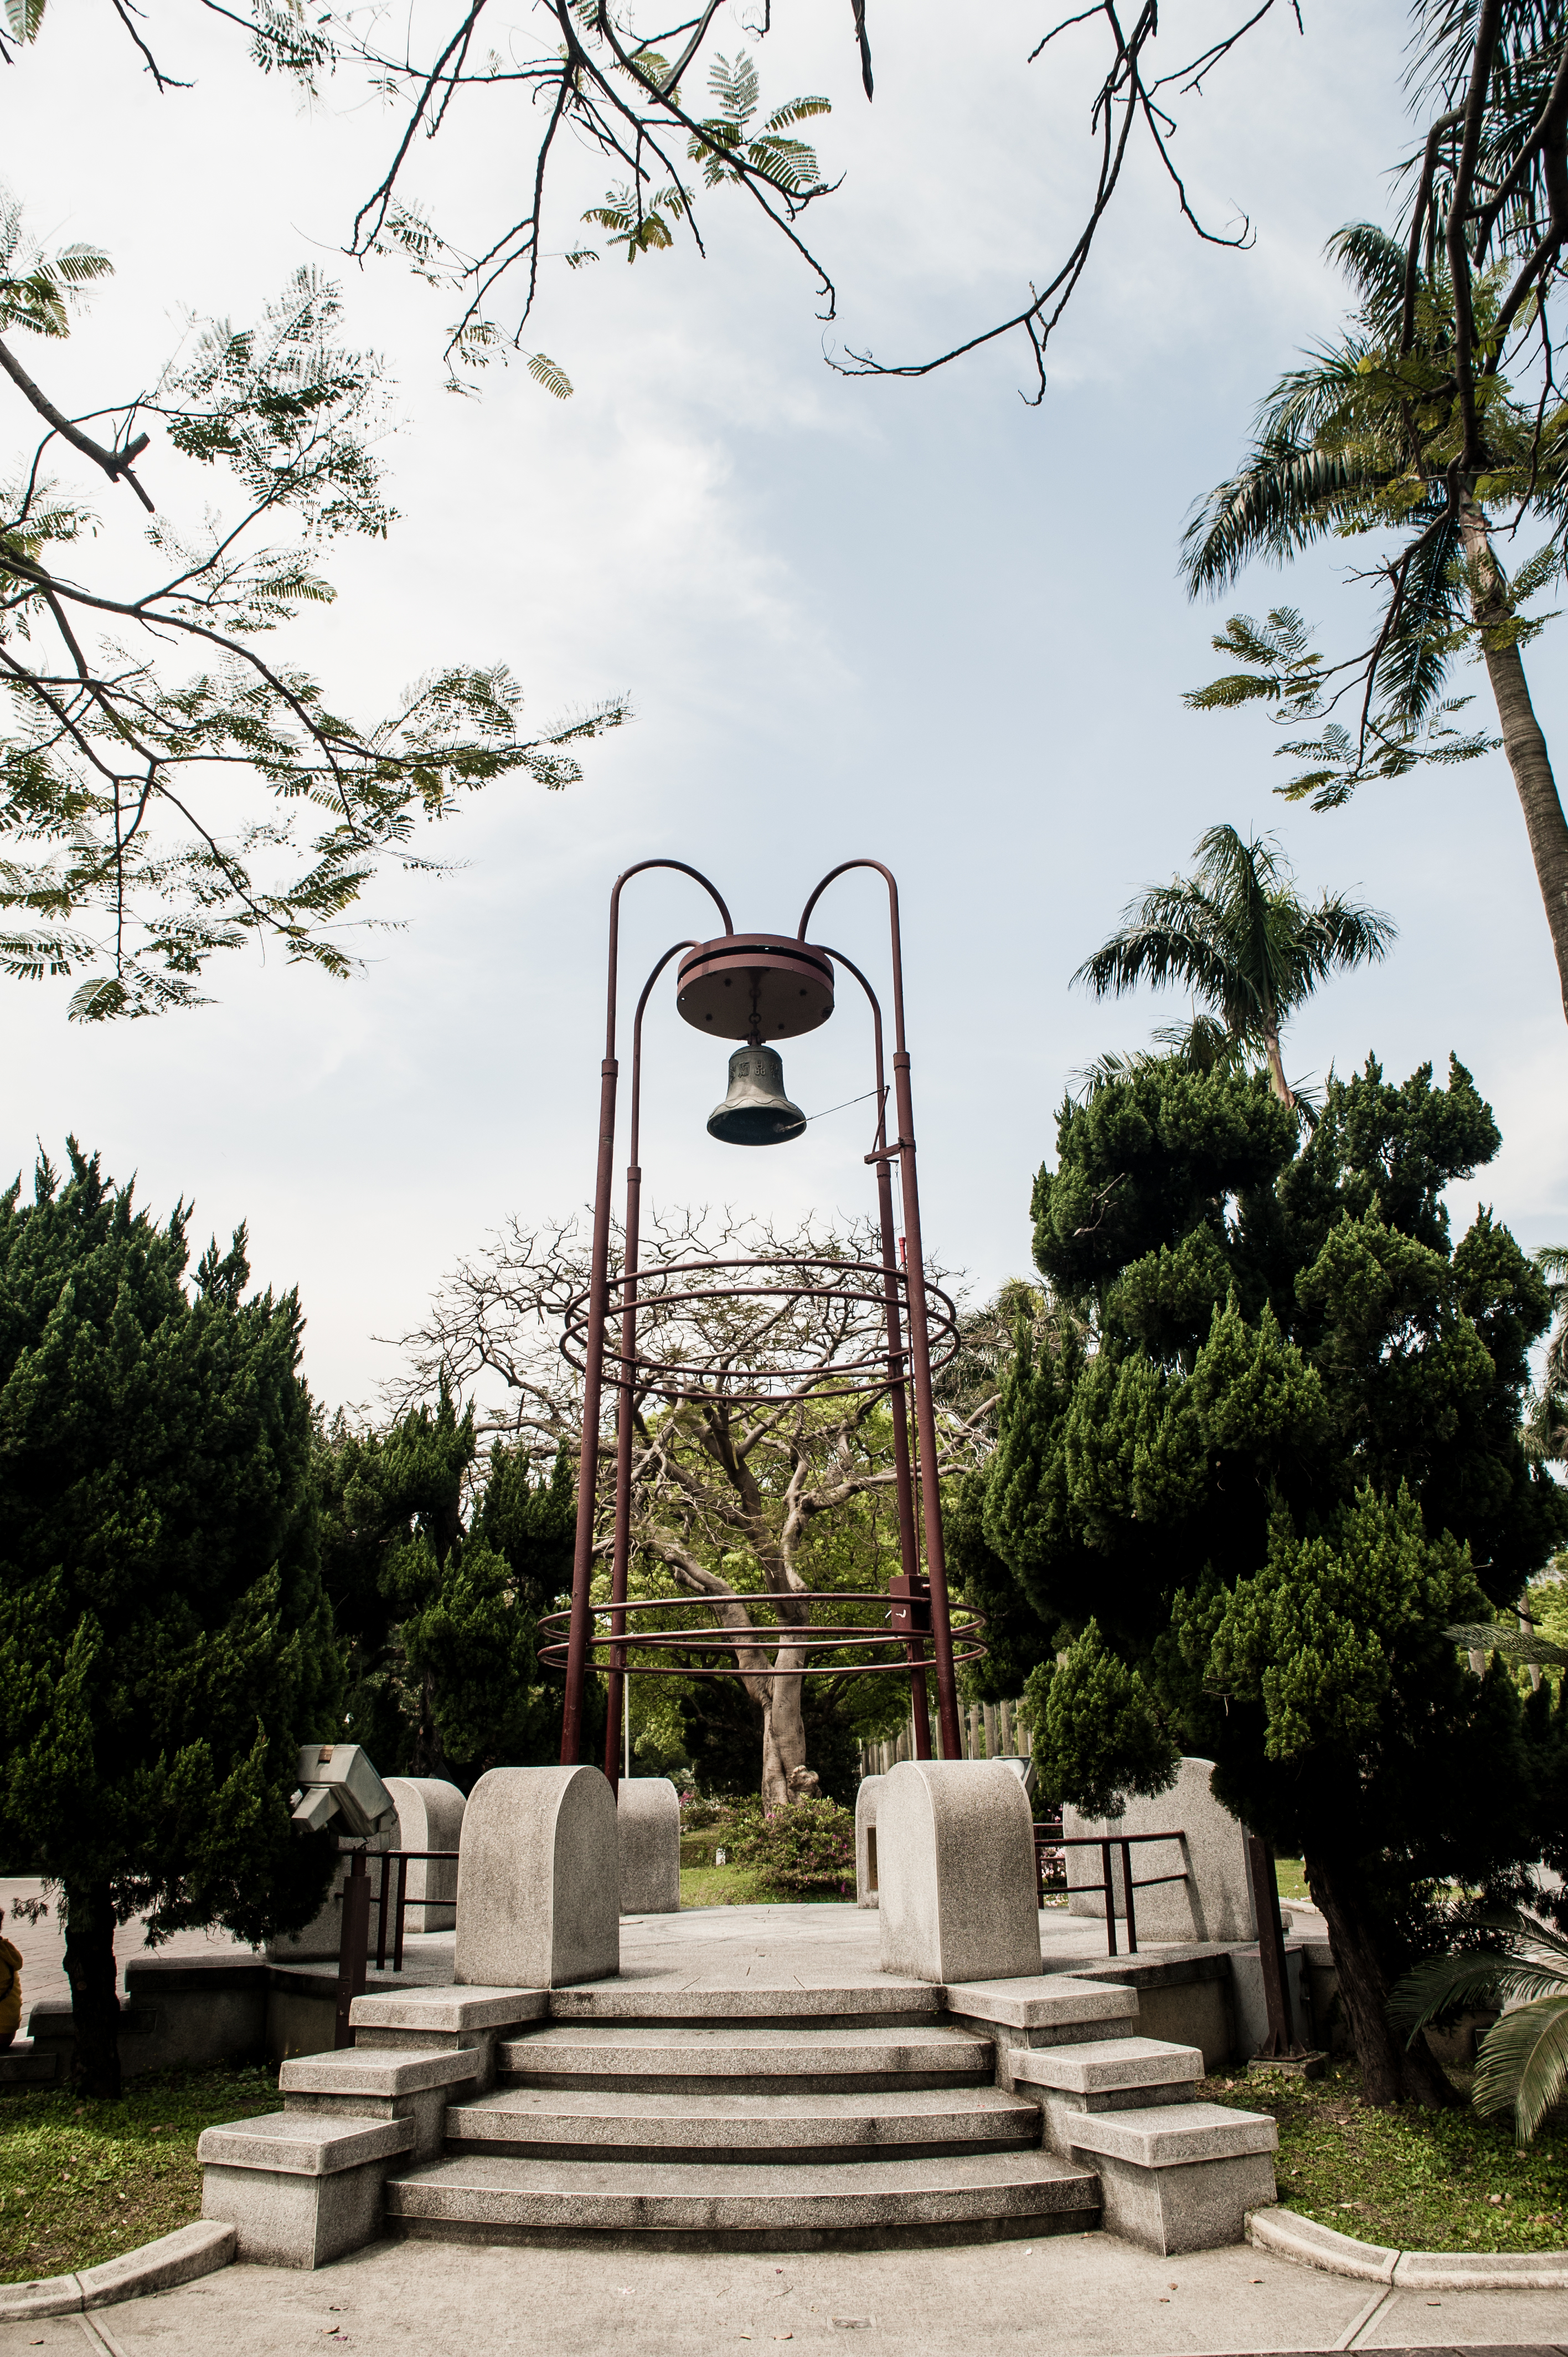
nature, tree, sky, botany, architecture, plant, tourism, leisure, vacation, historic site, building, memorial, sculpture, garden, rock, park, arch, city, art